Jiří Hudec

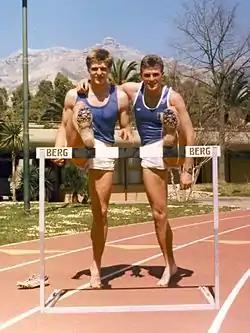
Jiří Hudec (right) with fellow hurdler Aleš Höffer in 1989

Jiří Hudec (born 15 August 1964) is a retired male track and field athlete from the Czech Republic who competed in the 110 metres hurdles. He won three medals at the European Athletics Indoor Championships, representing Czechoslovakia before it split up. Born in Brno, he twice represented his nation at the World Championships in Athletics, entering in 1987 and 1991.